ClayFighter 2: Judgment Clay

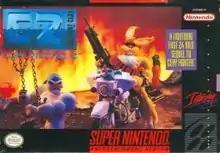
North American cover art

ClayFighter 2: Judgment Clay is a fighting game released for the Super NES in 1995. It is Interplay's sequel to their 1993 game "ClayFighter".